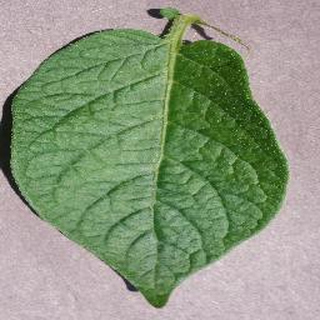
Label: healthy_potato